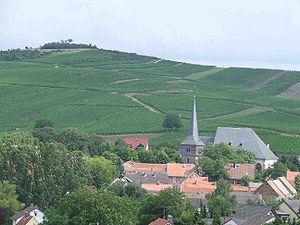
Le village-rue de Bechtolsheim est une municipalité de l'arrondissement d'Alzey-Worms, en Rhénanie-Palatinat.